Maserati 4CL and 4CLT

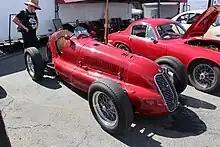
A 1939 Maserati 4CL

Enveloping this rather conservative chassis was a low, curvaceous alloy-panel body, built in-house by Maserati. Maserati also built a streamlined version of the 4CL from the outset. Continued engine development, in response to Alfa Romeo's post-war introduction of two-stage supercharging, began to expose weaknesses in the chassis design. In an attempt to improve torsional rigidity Maserati began to experiment with tubular section chassis members. These experimental models ran alongside conventional 4CLs throughout the 1947 season, and eventually led to the introduction of the 4CLT in 1948.